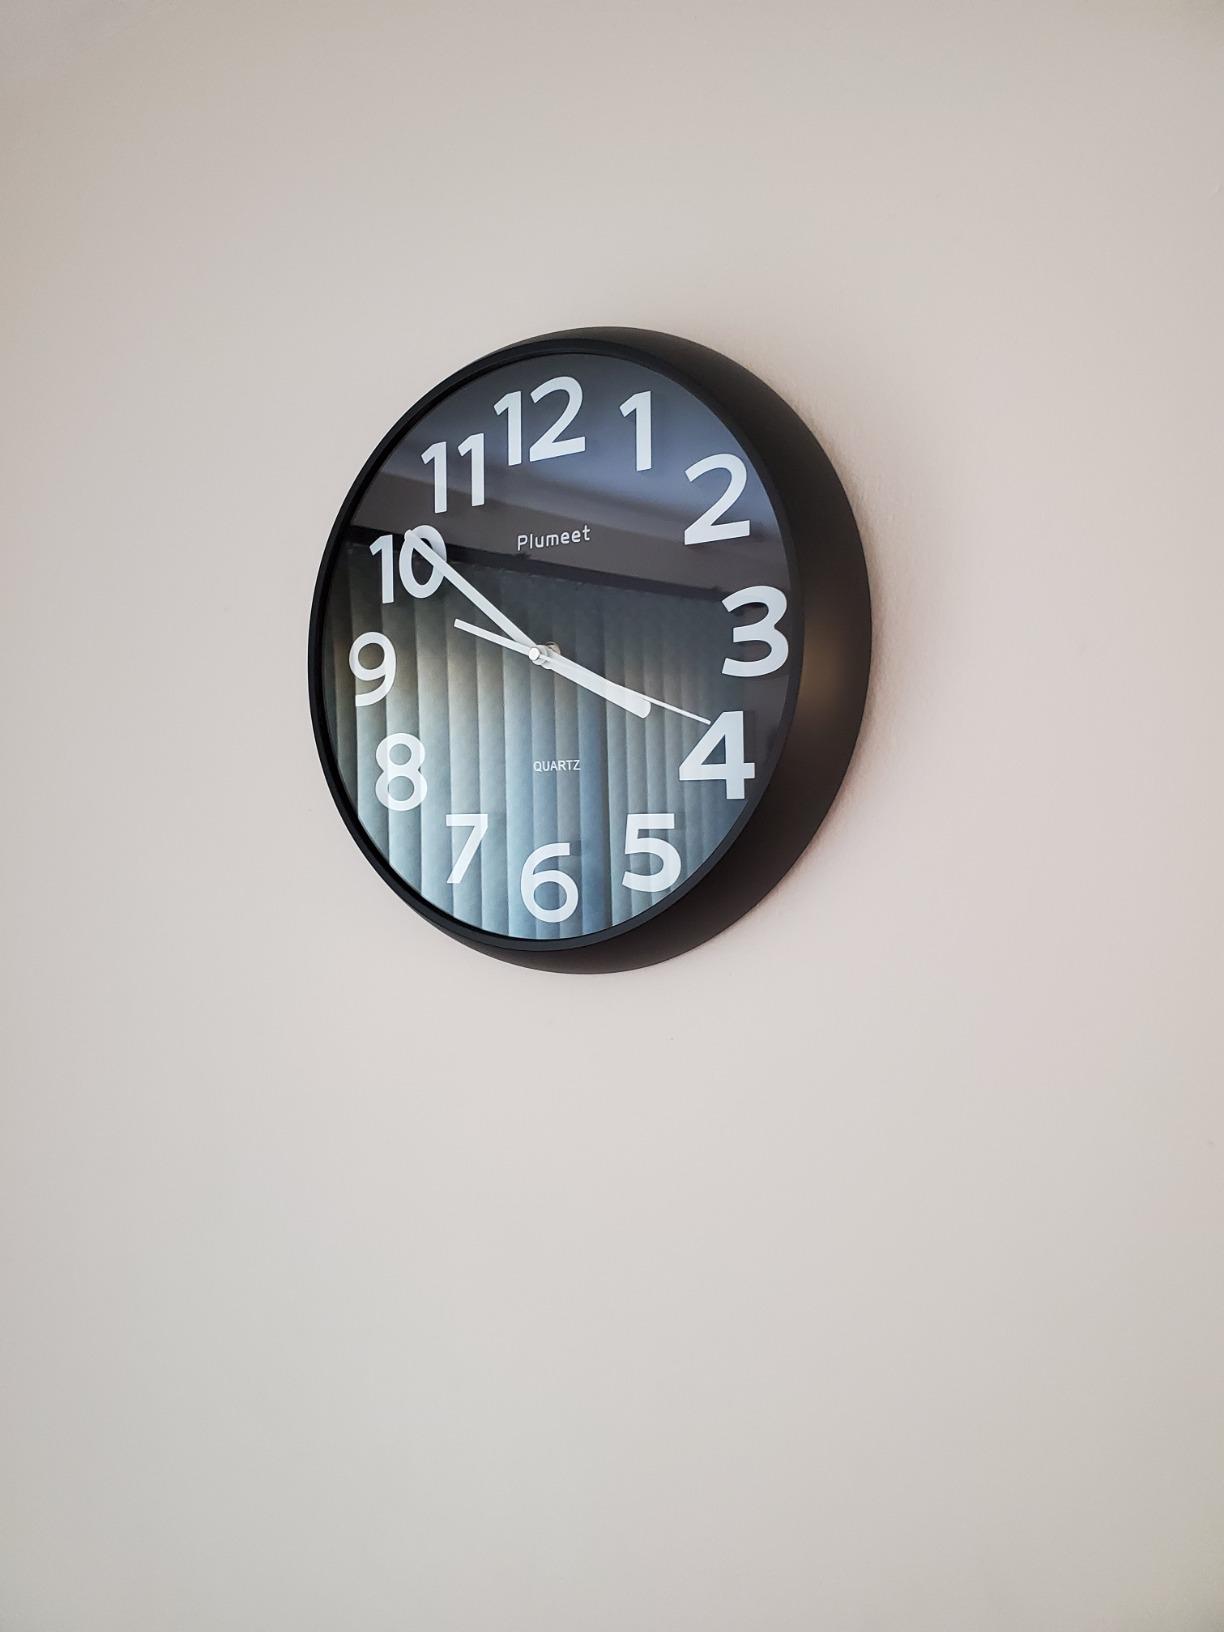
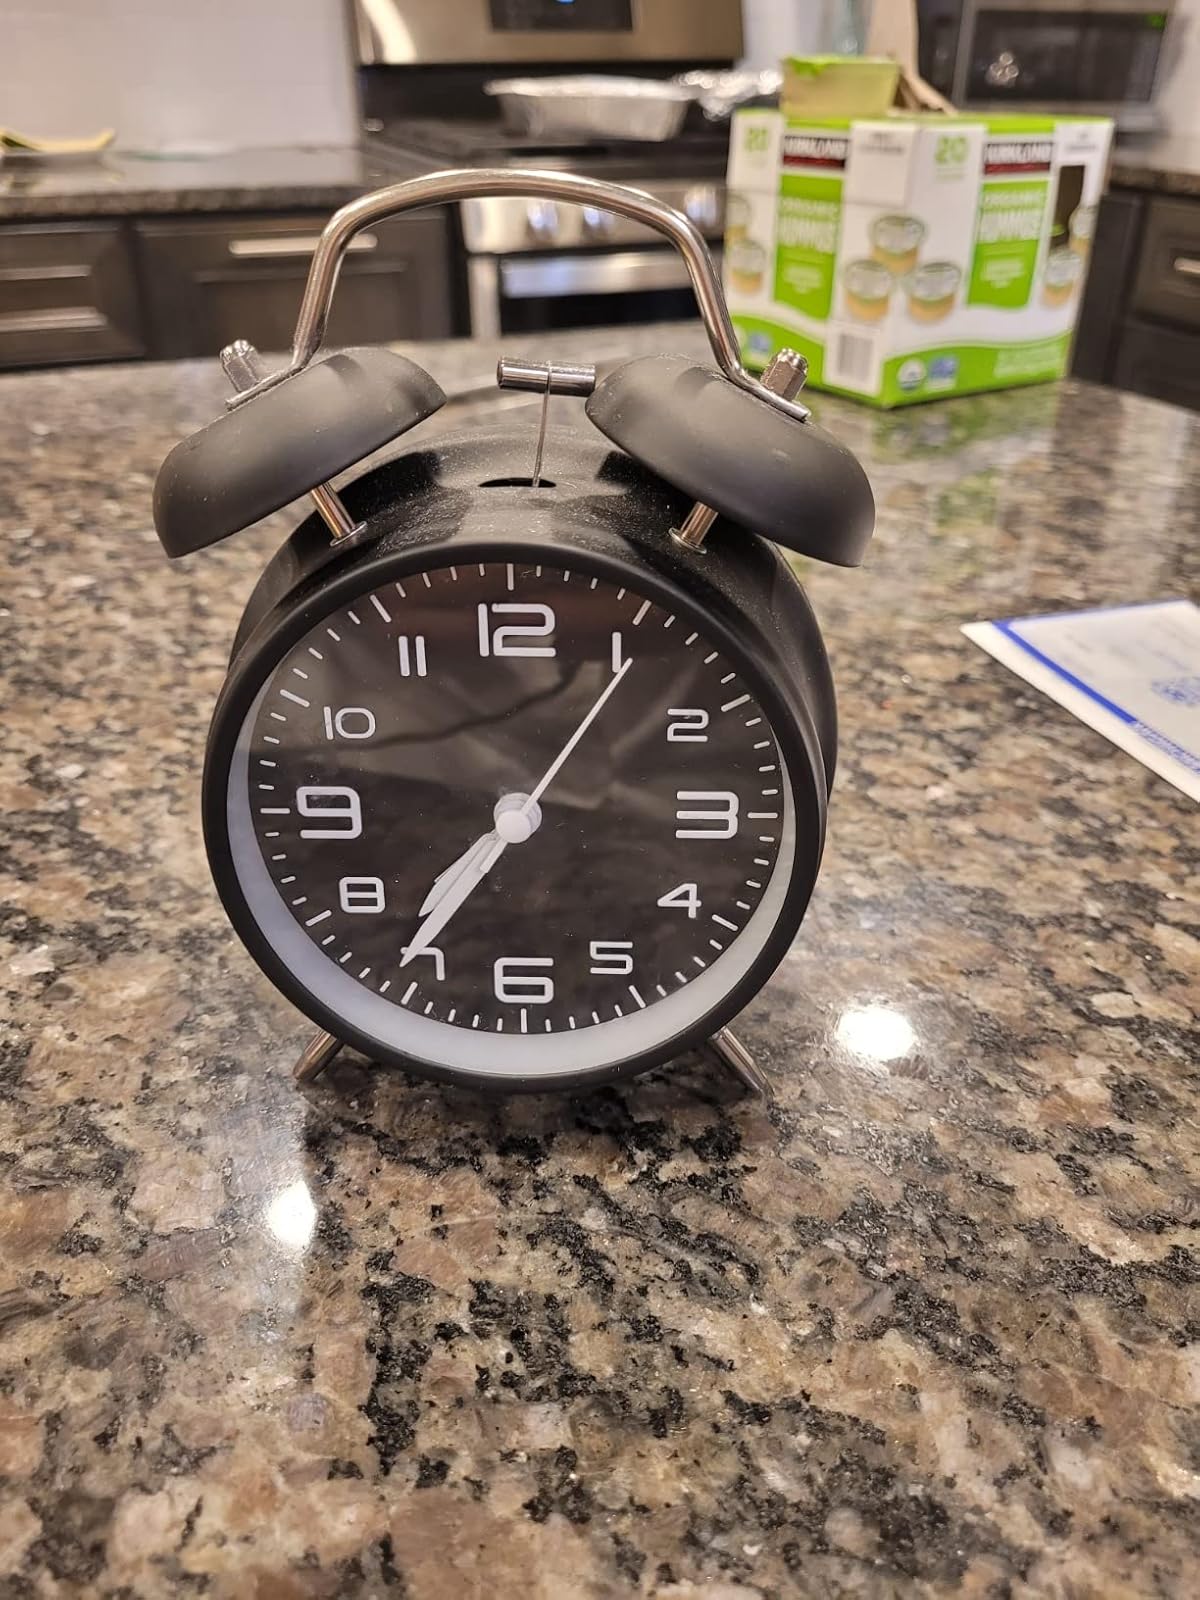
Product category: clock
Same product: no